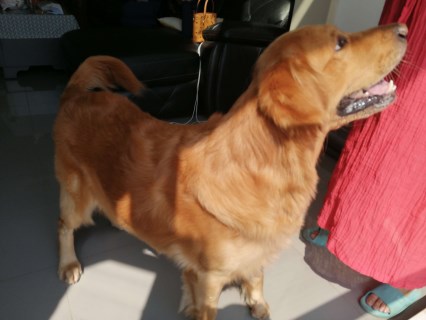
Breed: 5355-n000126-golden_retriever